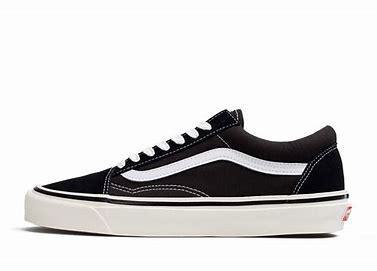
Brand: Vans
Model: UA Old Skool 36 DX